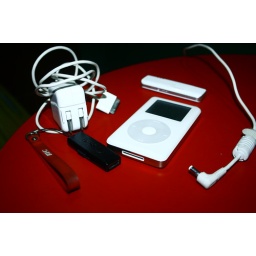
black & white and red all over